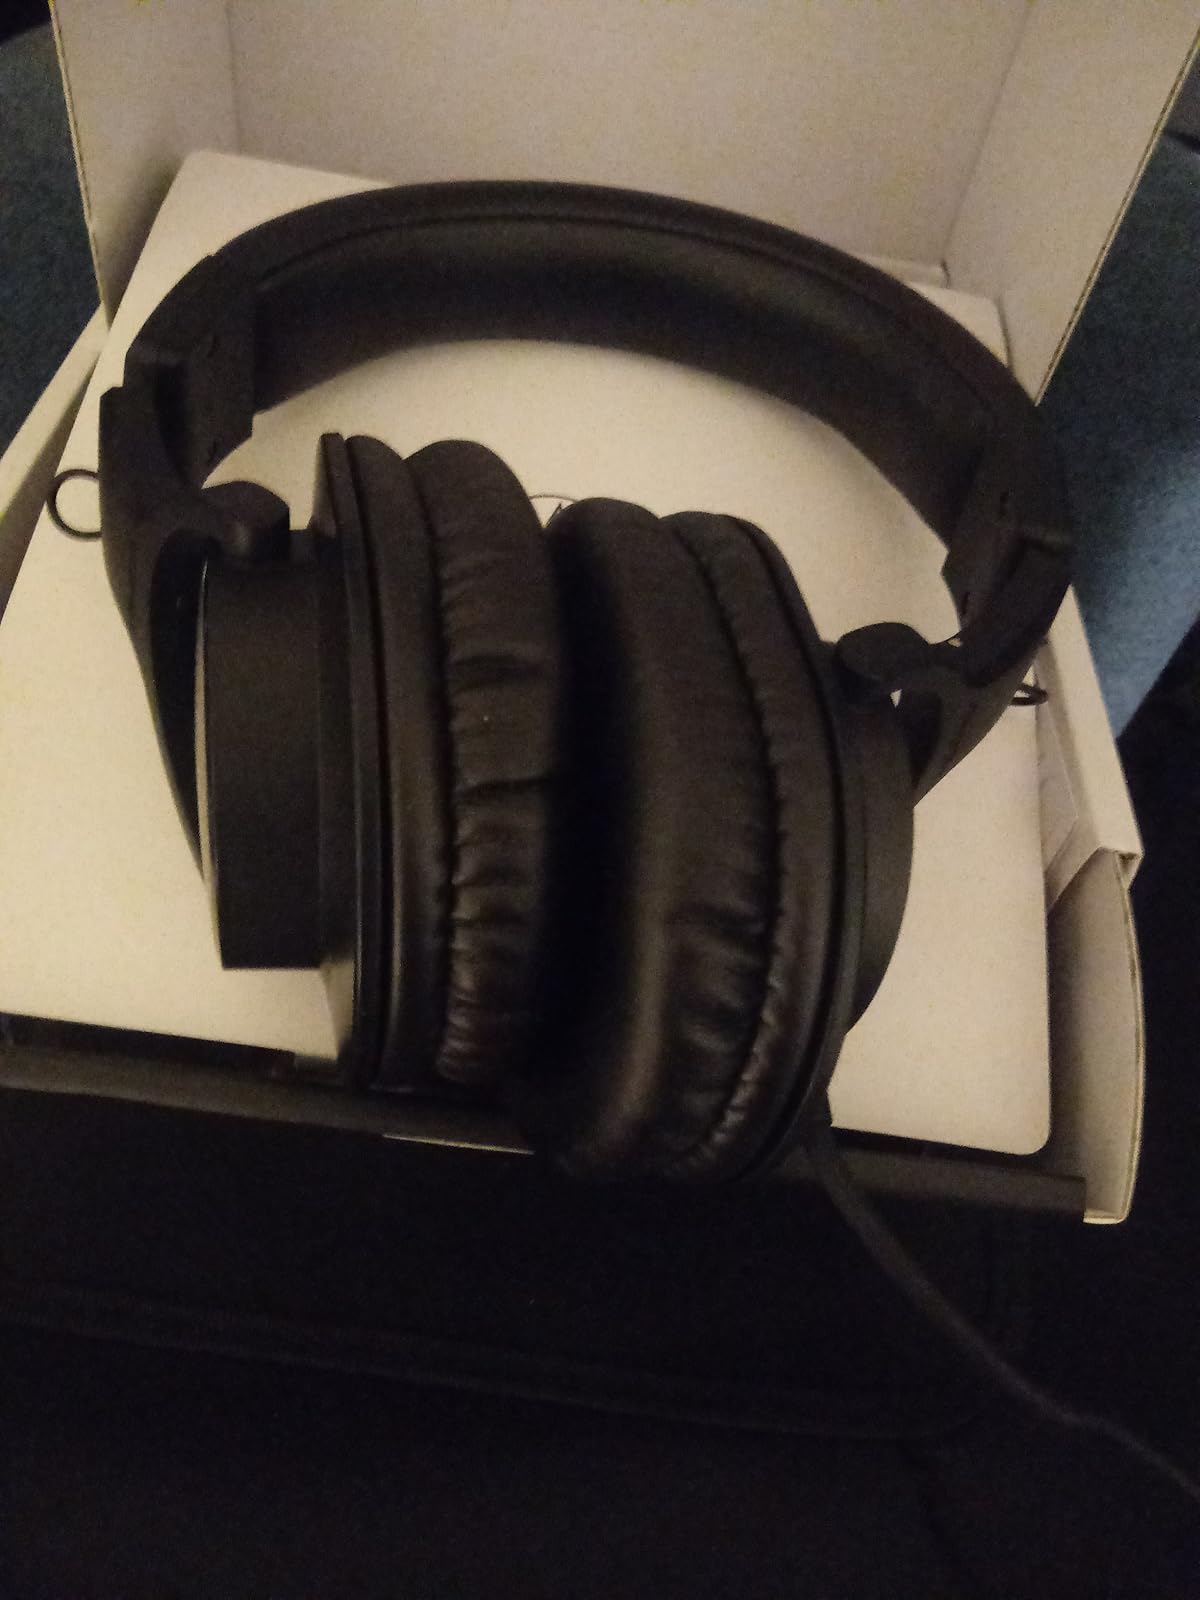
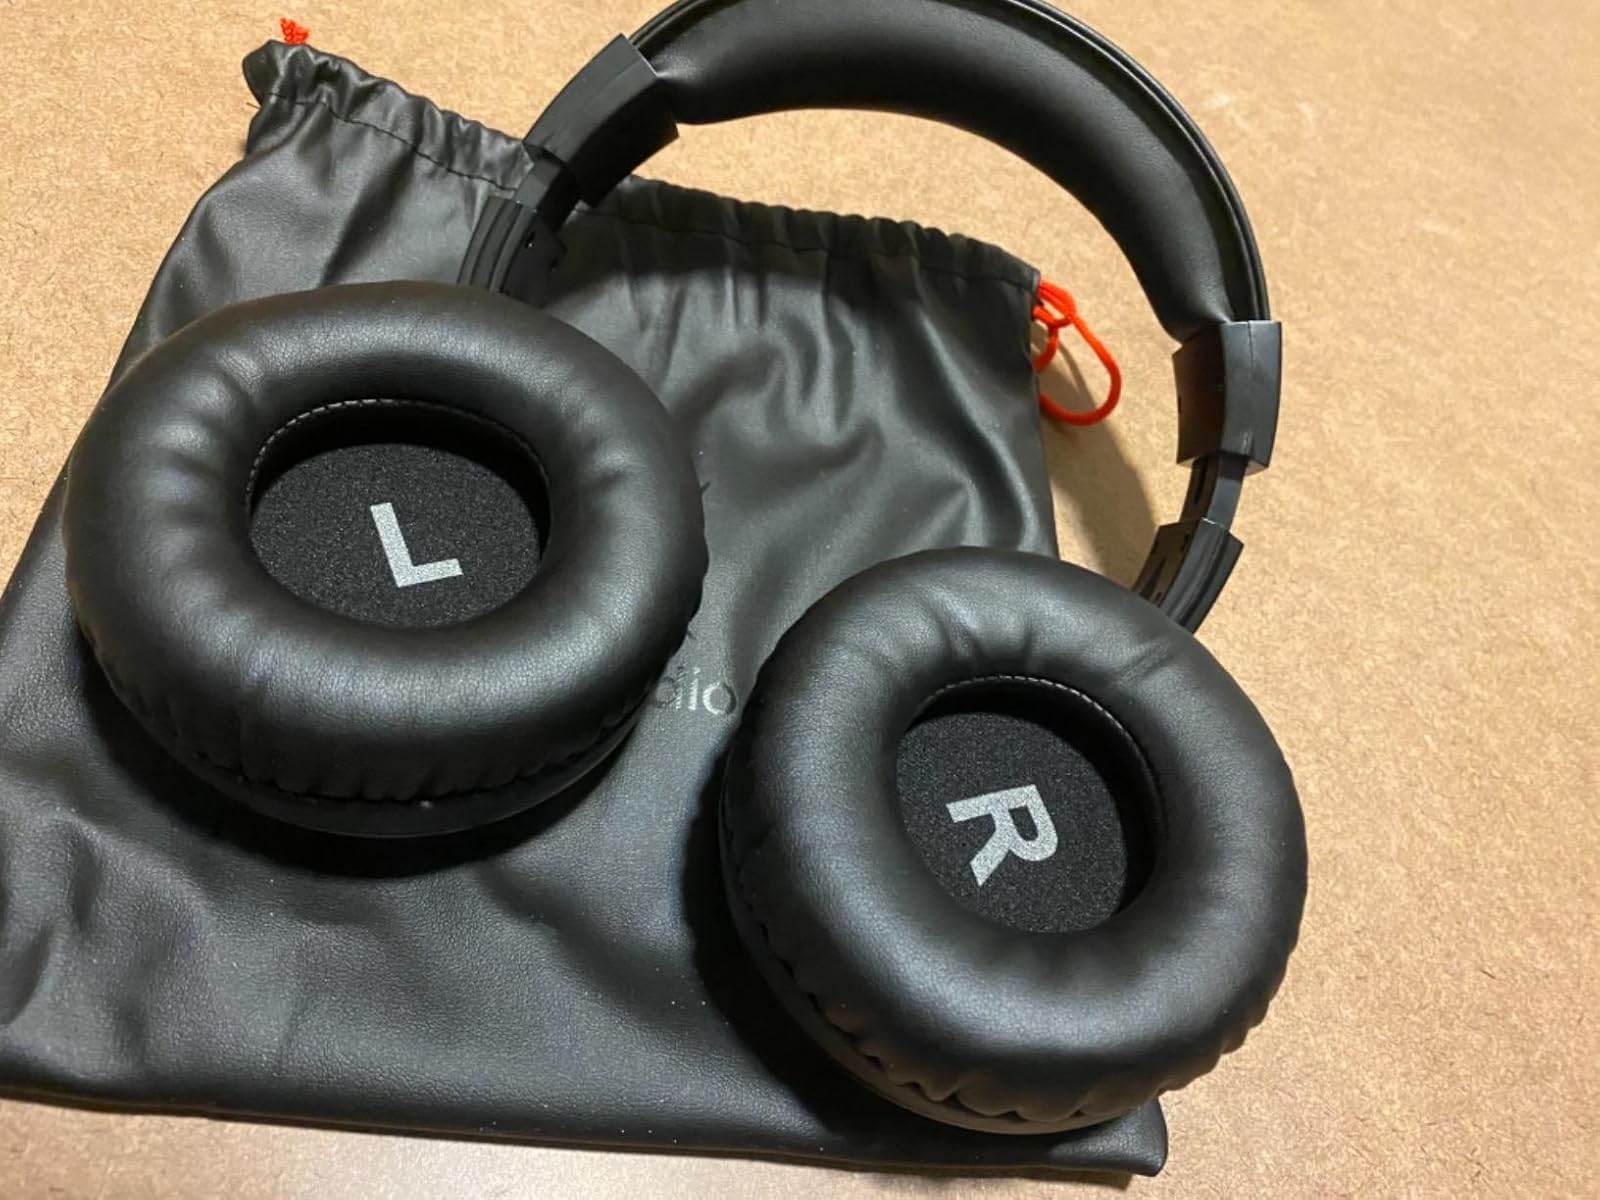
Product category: headphones
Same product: no